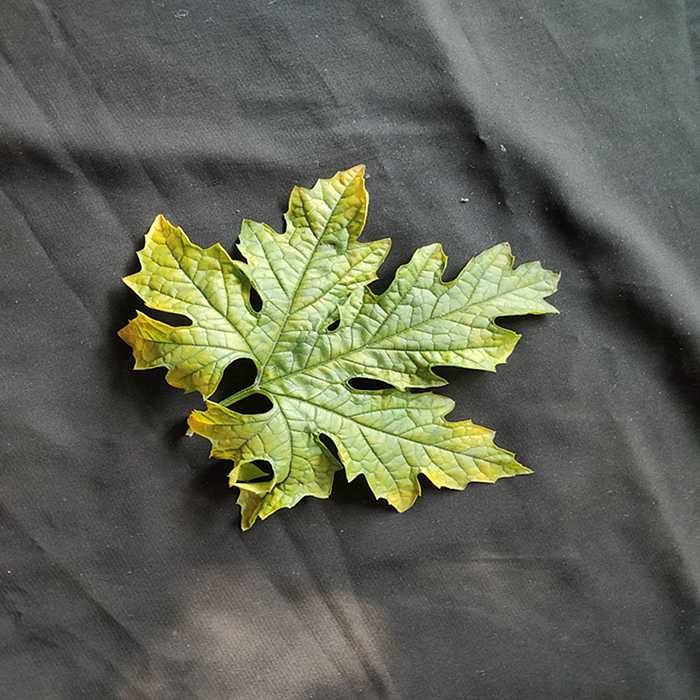
Plant: Bitter Gourd
Label: Mosaic virus